KKJK

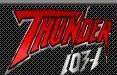
Thunder branding (2006–2012)

From the station's launch in 2006 until that change, KKJK aired an active rock music format branded as "Thunder 103.1".